Wuzhong Road station

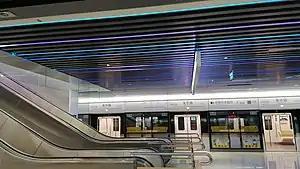
Platform

Wuzhong Road is a metro station on the Line 15 of the Shanghai Metro. Located south of the intersection of Guilin Road and Wuzhong Road in Minhang District, Shanghai, the station was scheduled to open with the rest of Line 15 by the end of 2020. However, the station eventually opened on 23 January 2021 following a one-month postponement. The station is located in between to the north and to the south. This is the Only Station on Line 15 where there are lights in the ceiling and the sign is white instead of black.